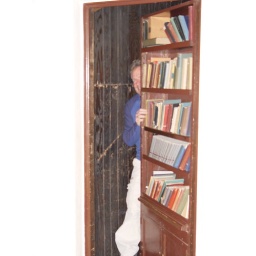
Craig behind secret door in library